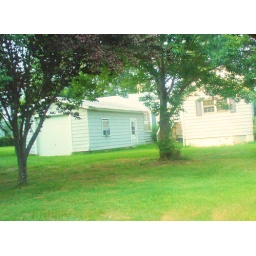
in white houses